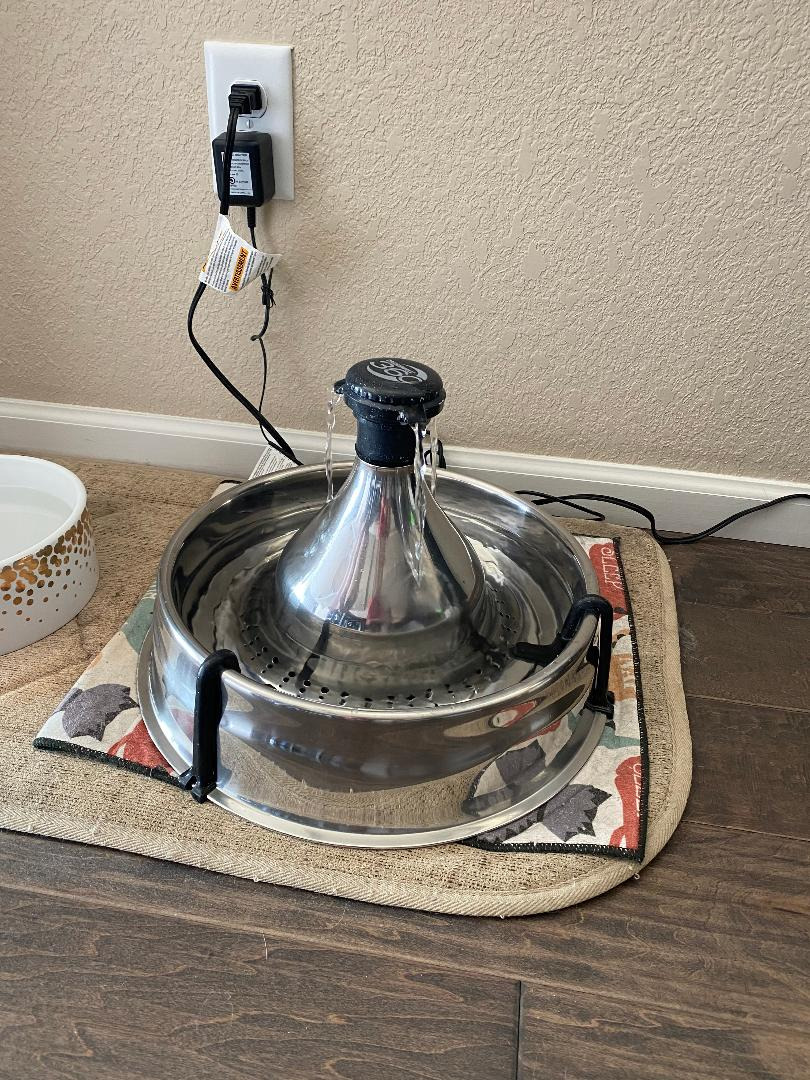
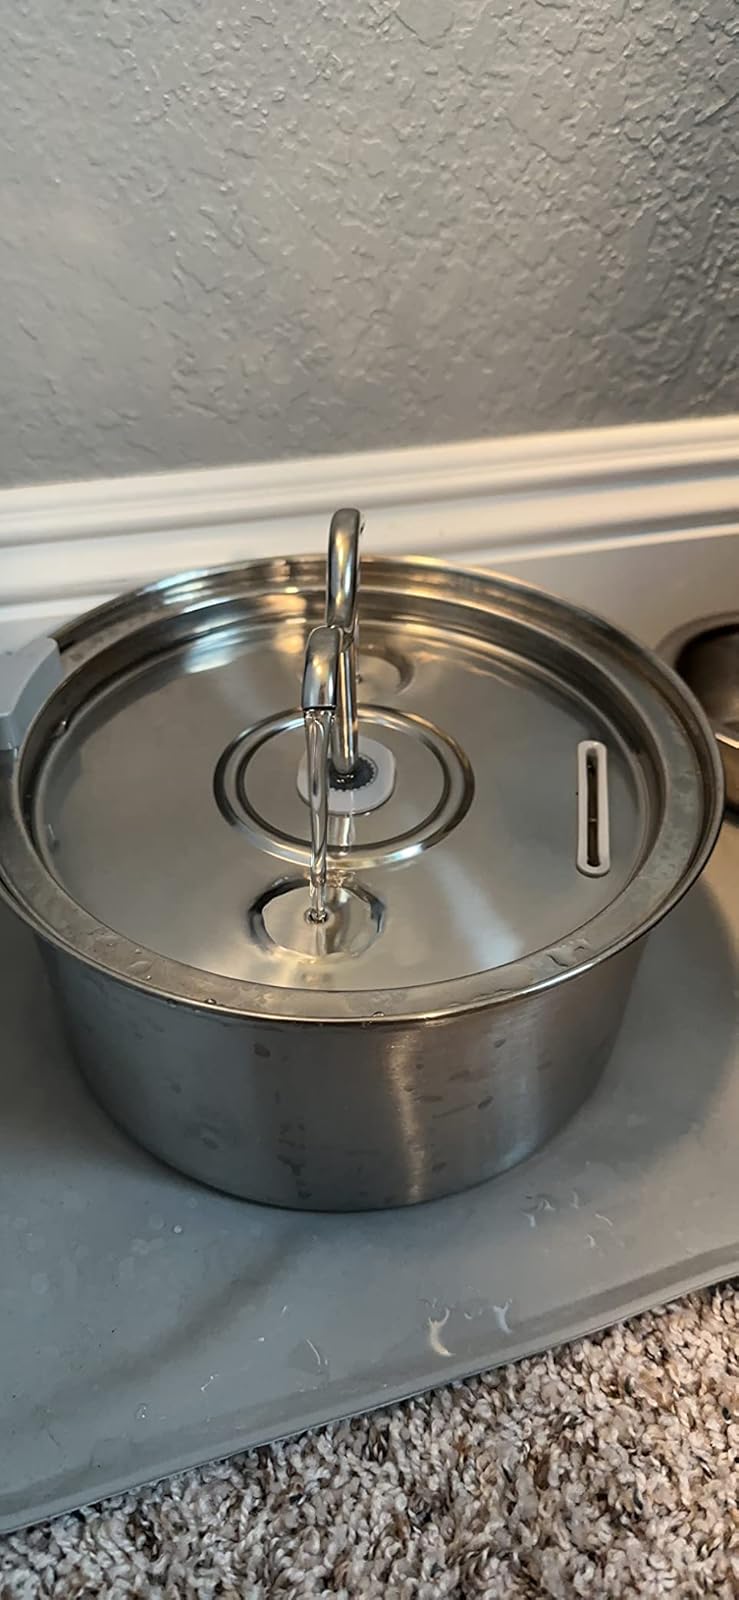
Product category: items_bowl
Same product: no